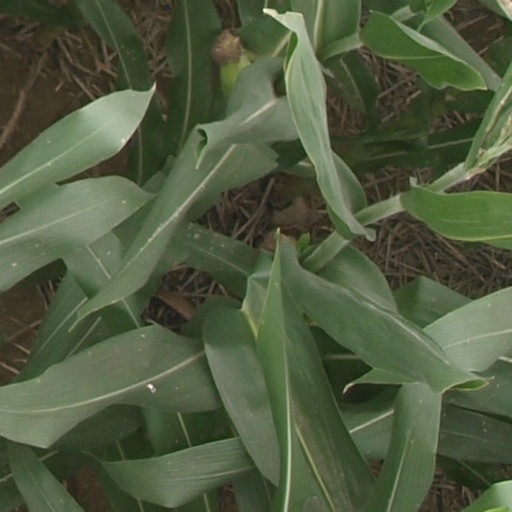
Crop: maize; corn